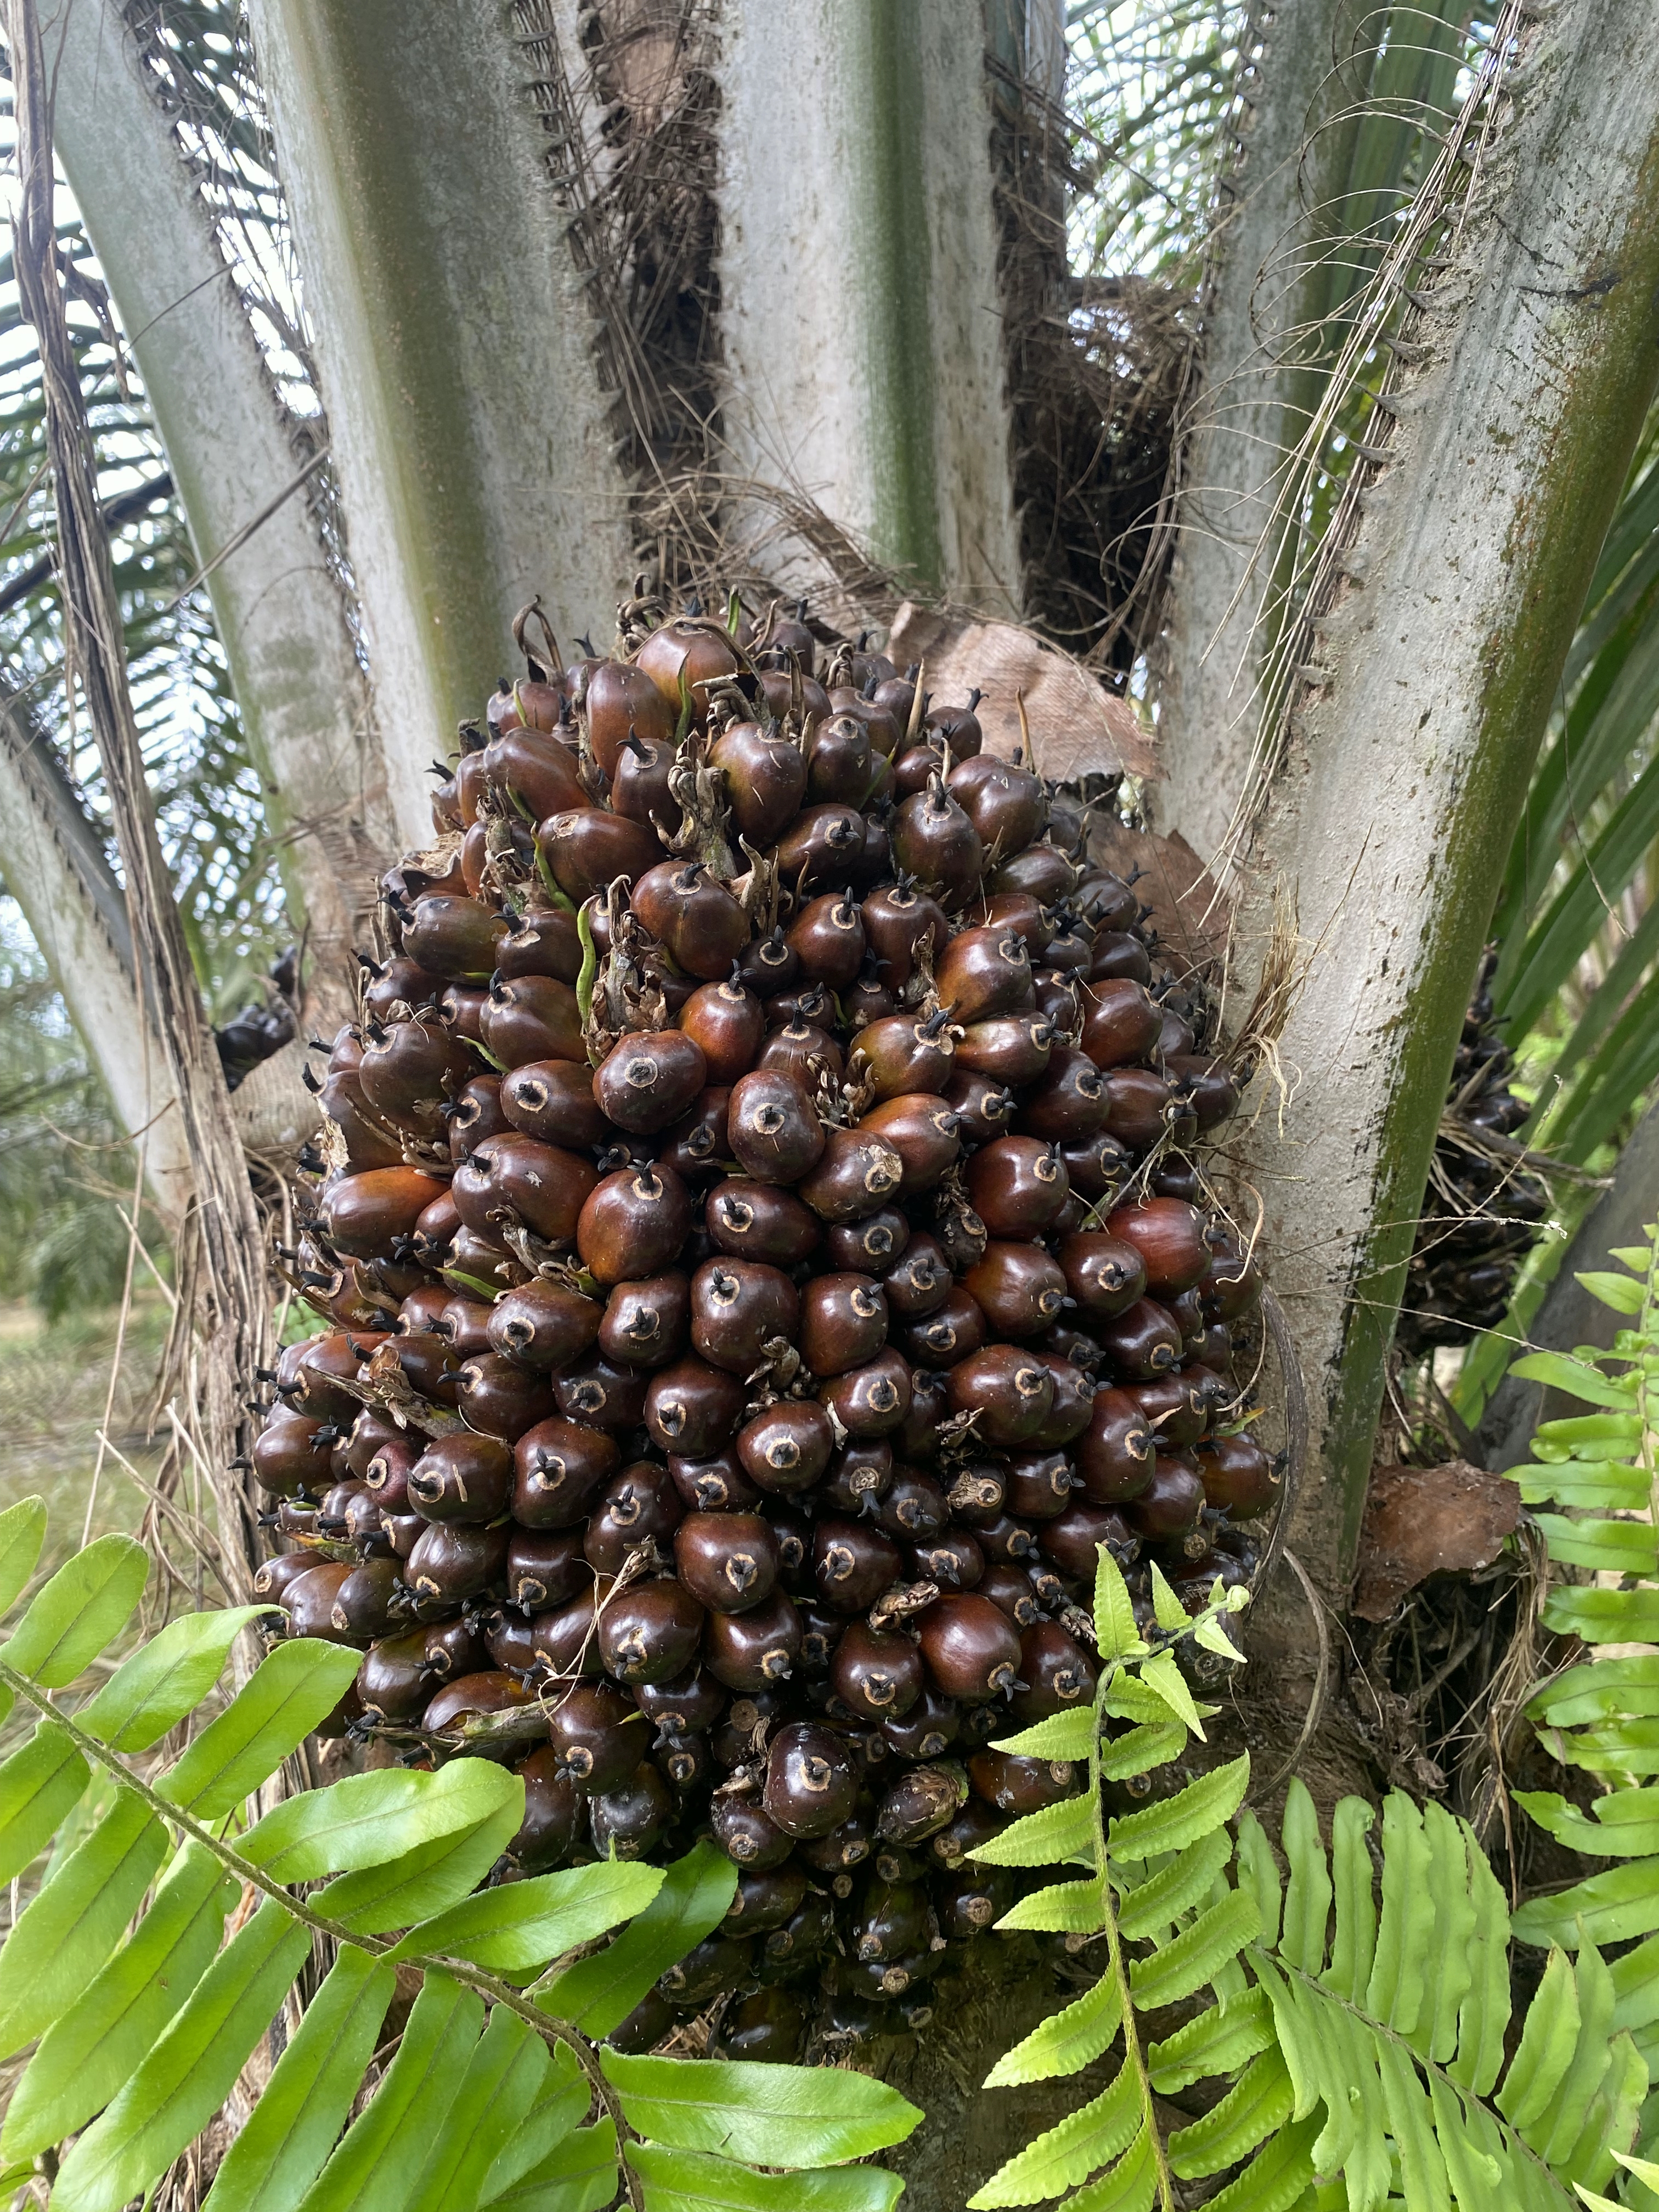
Ripeness: Unripe